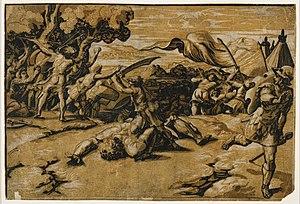
La gravure sur bois ou xylogravure, est un procédé de gravure en taille d'épargne sur un support en bois. Il s'agit peut-être de la plus ancienne technique permettant l'impression de motifs sur un support.